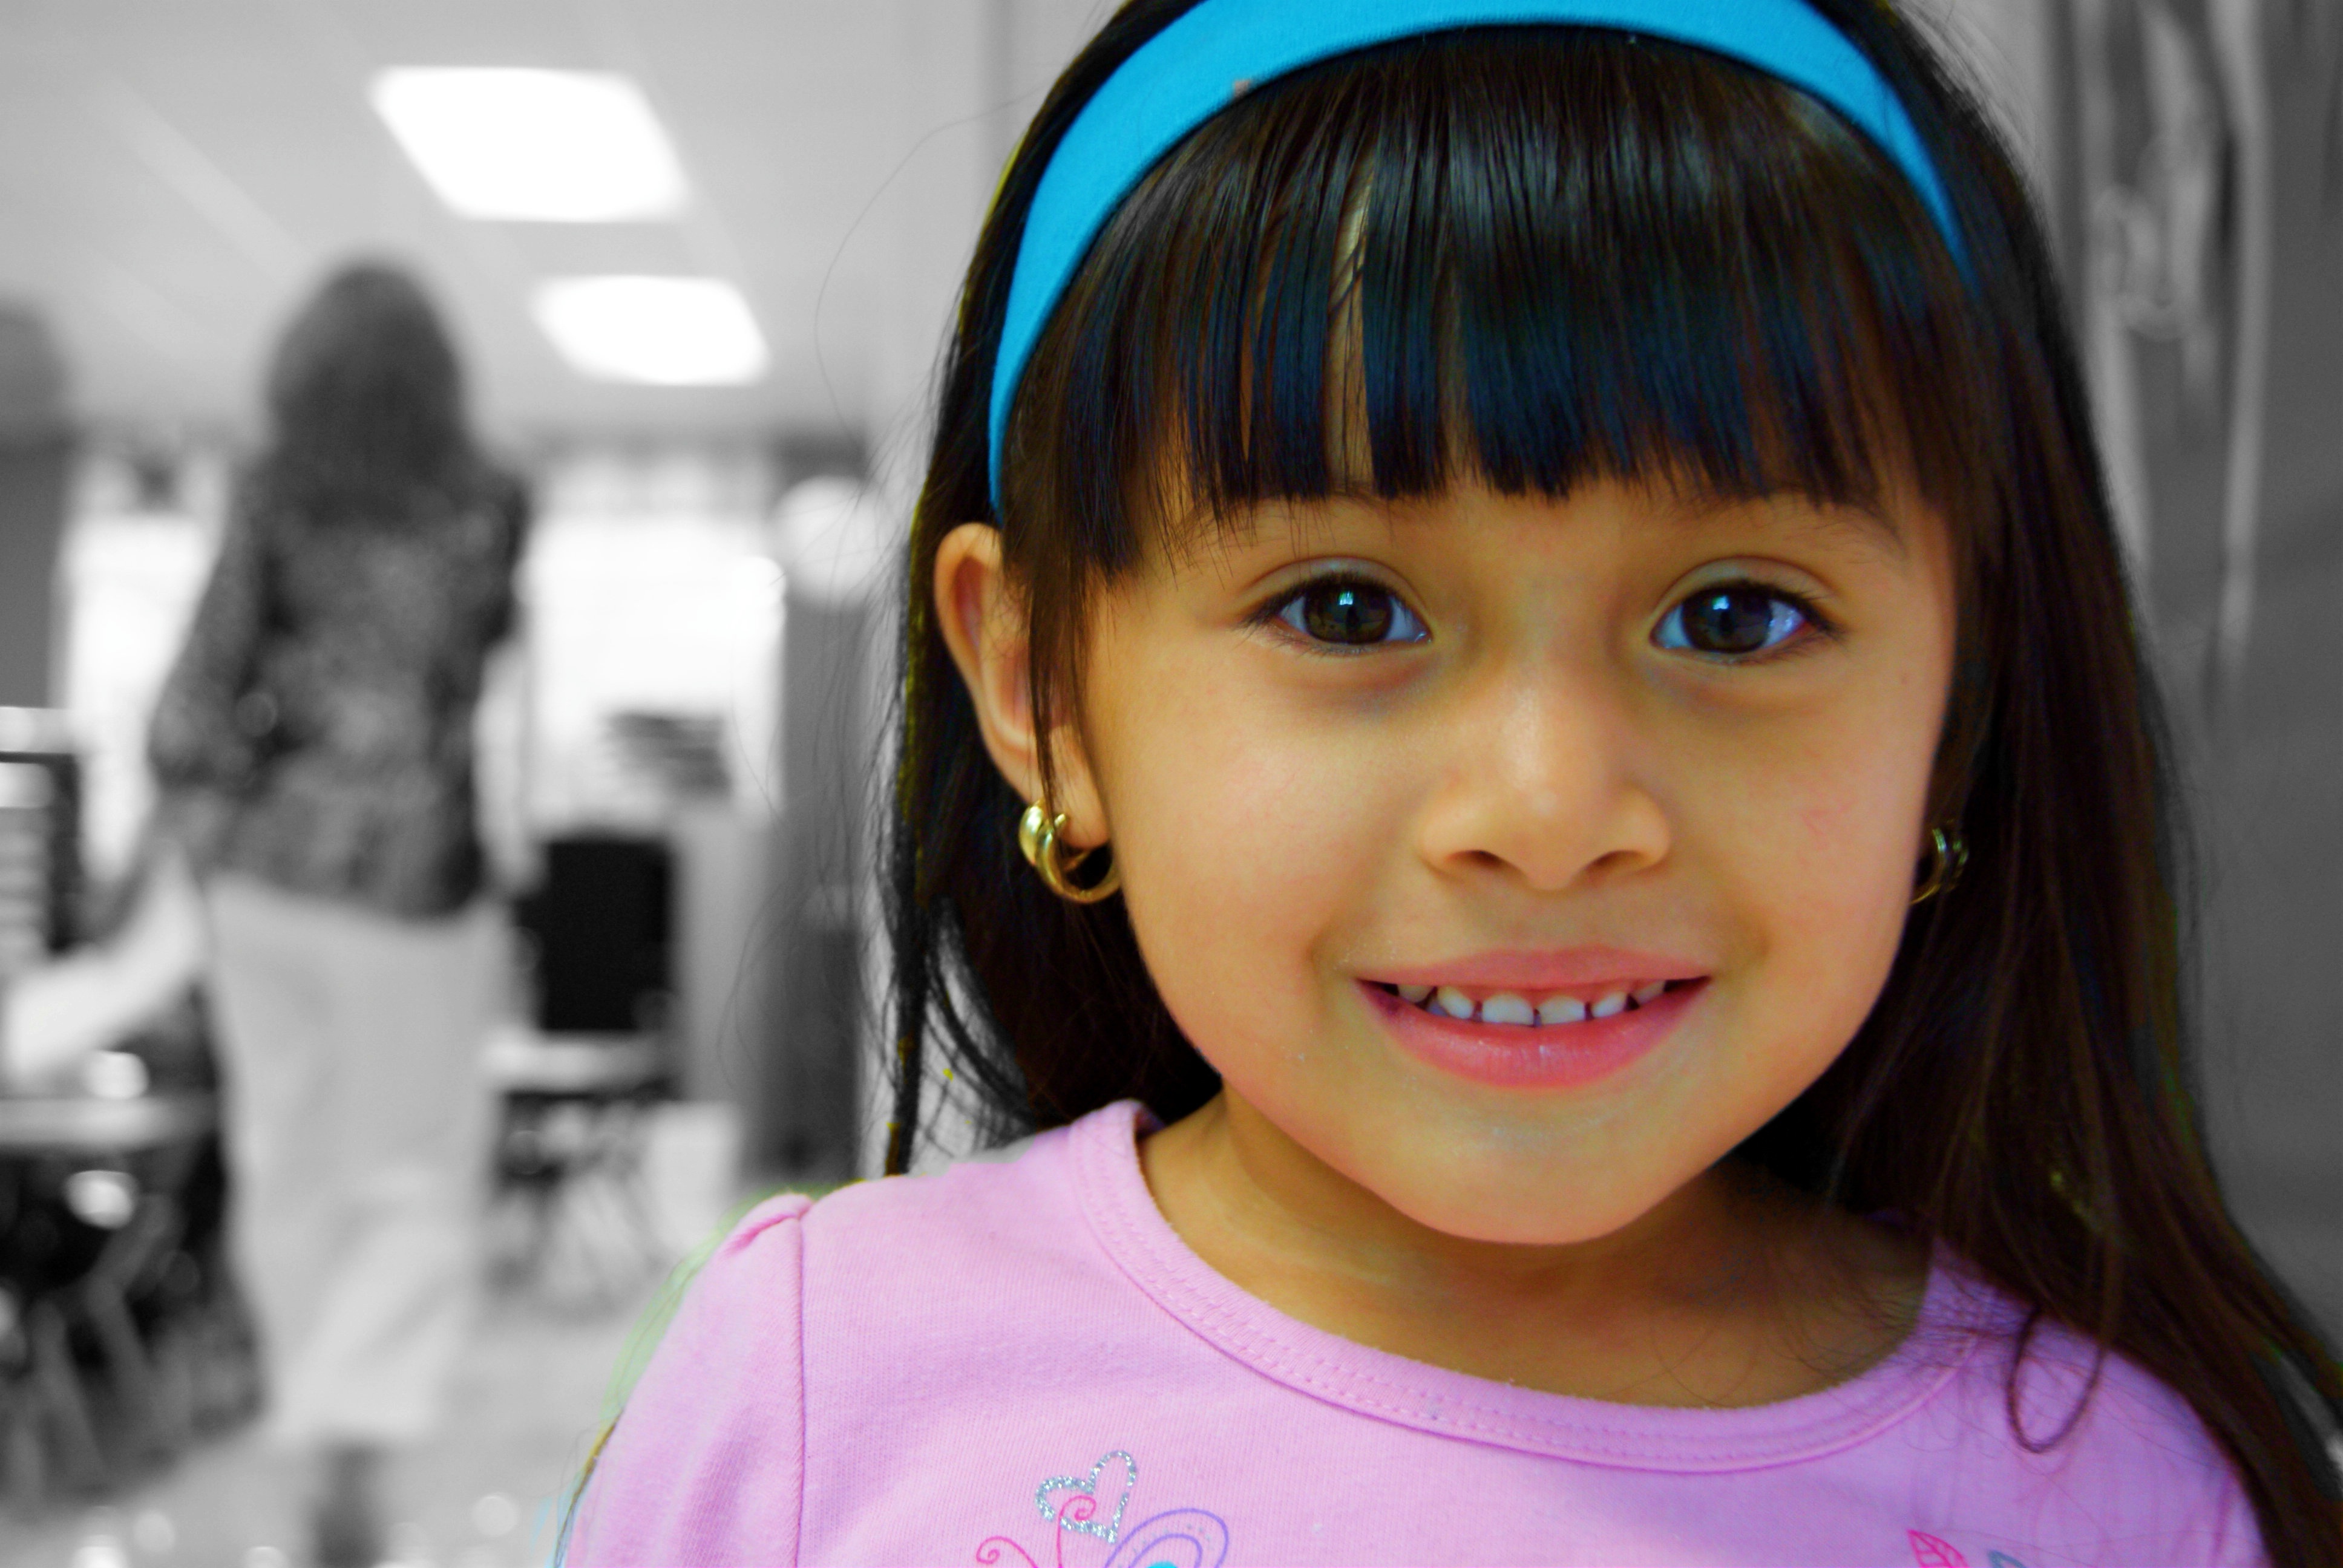
person, people, girl, portrait, child, facial expression, smile, face, infant, toddler, eye, head, skin, beauty, day, organ, laughter, emotion, portrait photography